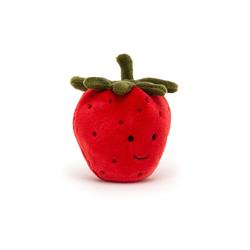
Label: Strawberry